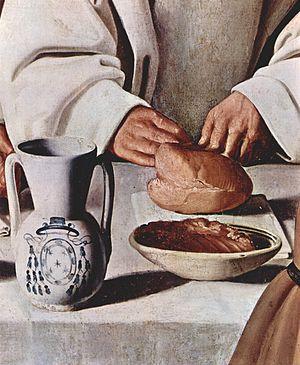
Saint Hugues au réfectoire des Chartreux est un tableau de Francisco de Zurbarán réalisé entre 1630 et 1635.
Francisco de Zurbarán est un peintre du Siècle d'or espagnol. Contemporain et ami de Diego Vélasquez, Zurbarán se distingue dans les peintures religieuses — où son art révèle une grande force visuelle et un profond mysticisme — et il devient un artiste emblématique de la Contre-Réforme. D'abord très marqué par Le Caravage, son style austère et sombre évolue pour se rapprocher des maîtres maniéristes italiens. Ses représentations s'éloignent du réalisme de Vélasquez et ses compositions s'éclaircissent dans des tons plus acides.